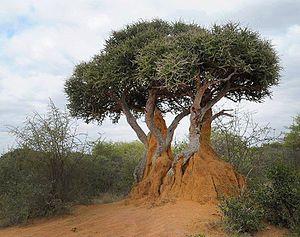
Boscia est un genre de plantes de la famille des Capparaceae.